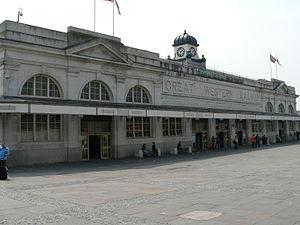
Cardiff est la capitale et, avec 362 800 habitants, la plus grande ville du pays de Galles. Elle est située dans les Galles du Sud, sur les bords de la rivière Taf, dans le comté historique de Glamorgan. Depuis 1996, elle est gouvernée par le conseil du comté de Cardiff. Depuis 1905, Cardiff possède officiellement le statut de cité. Archevêché catholique depuis 1916, ayant pour siège la cathédrale Saint-David ; la cathédrale de Llandaff, anglicane, est située dans un faubourg occidental réuni à la ville en 1922.